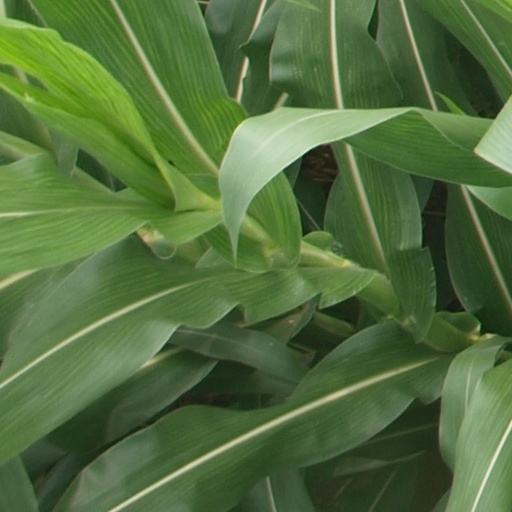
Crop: maize; corn